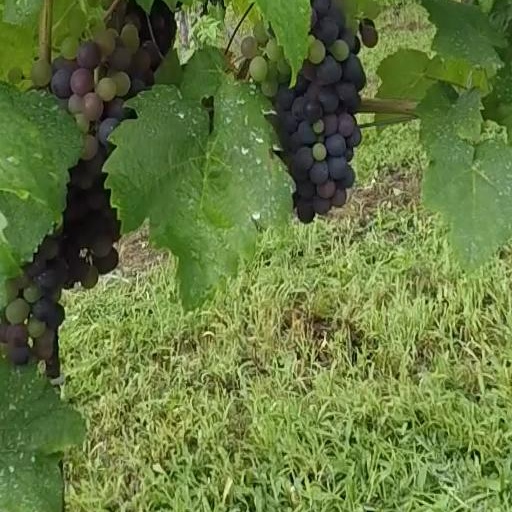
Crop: grape